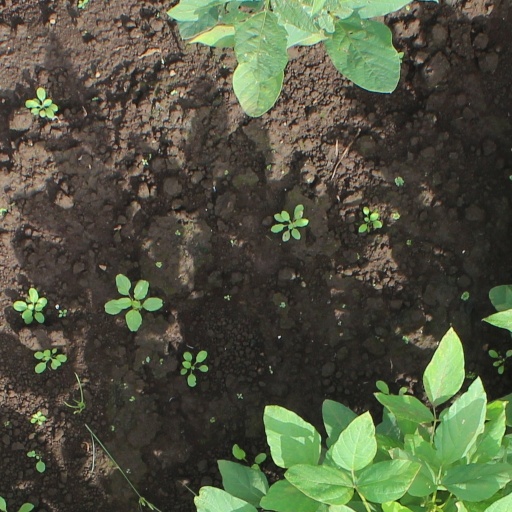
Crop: soybean